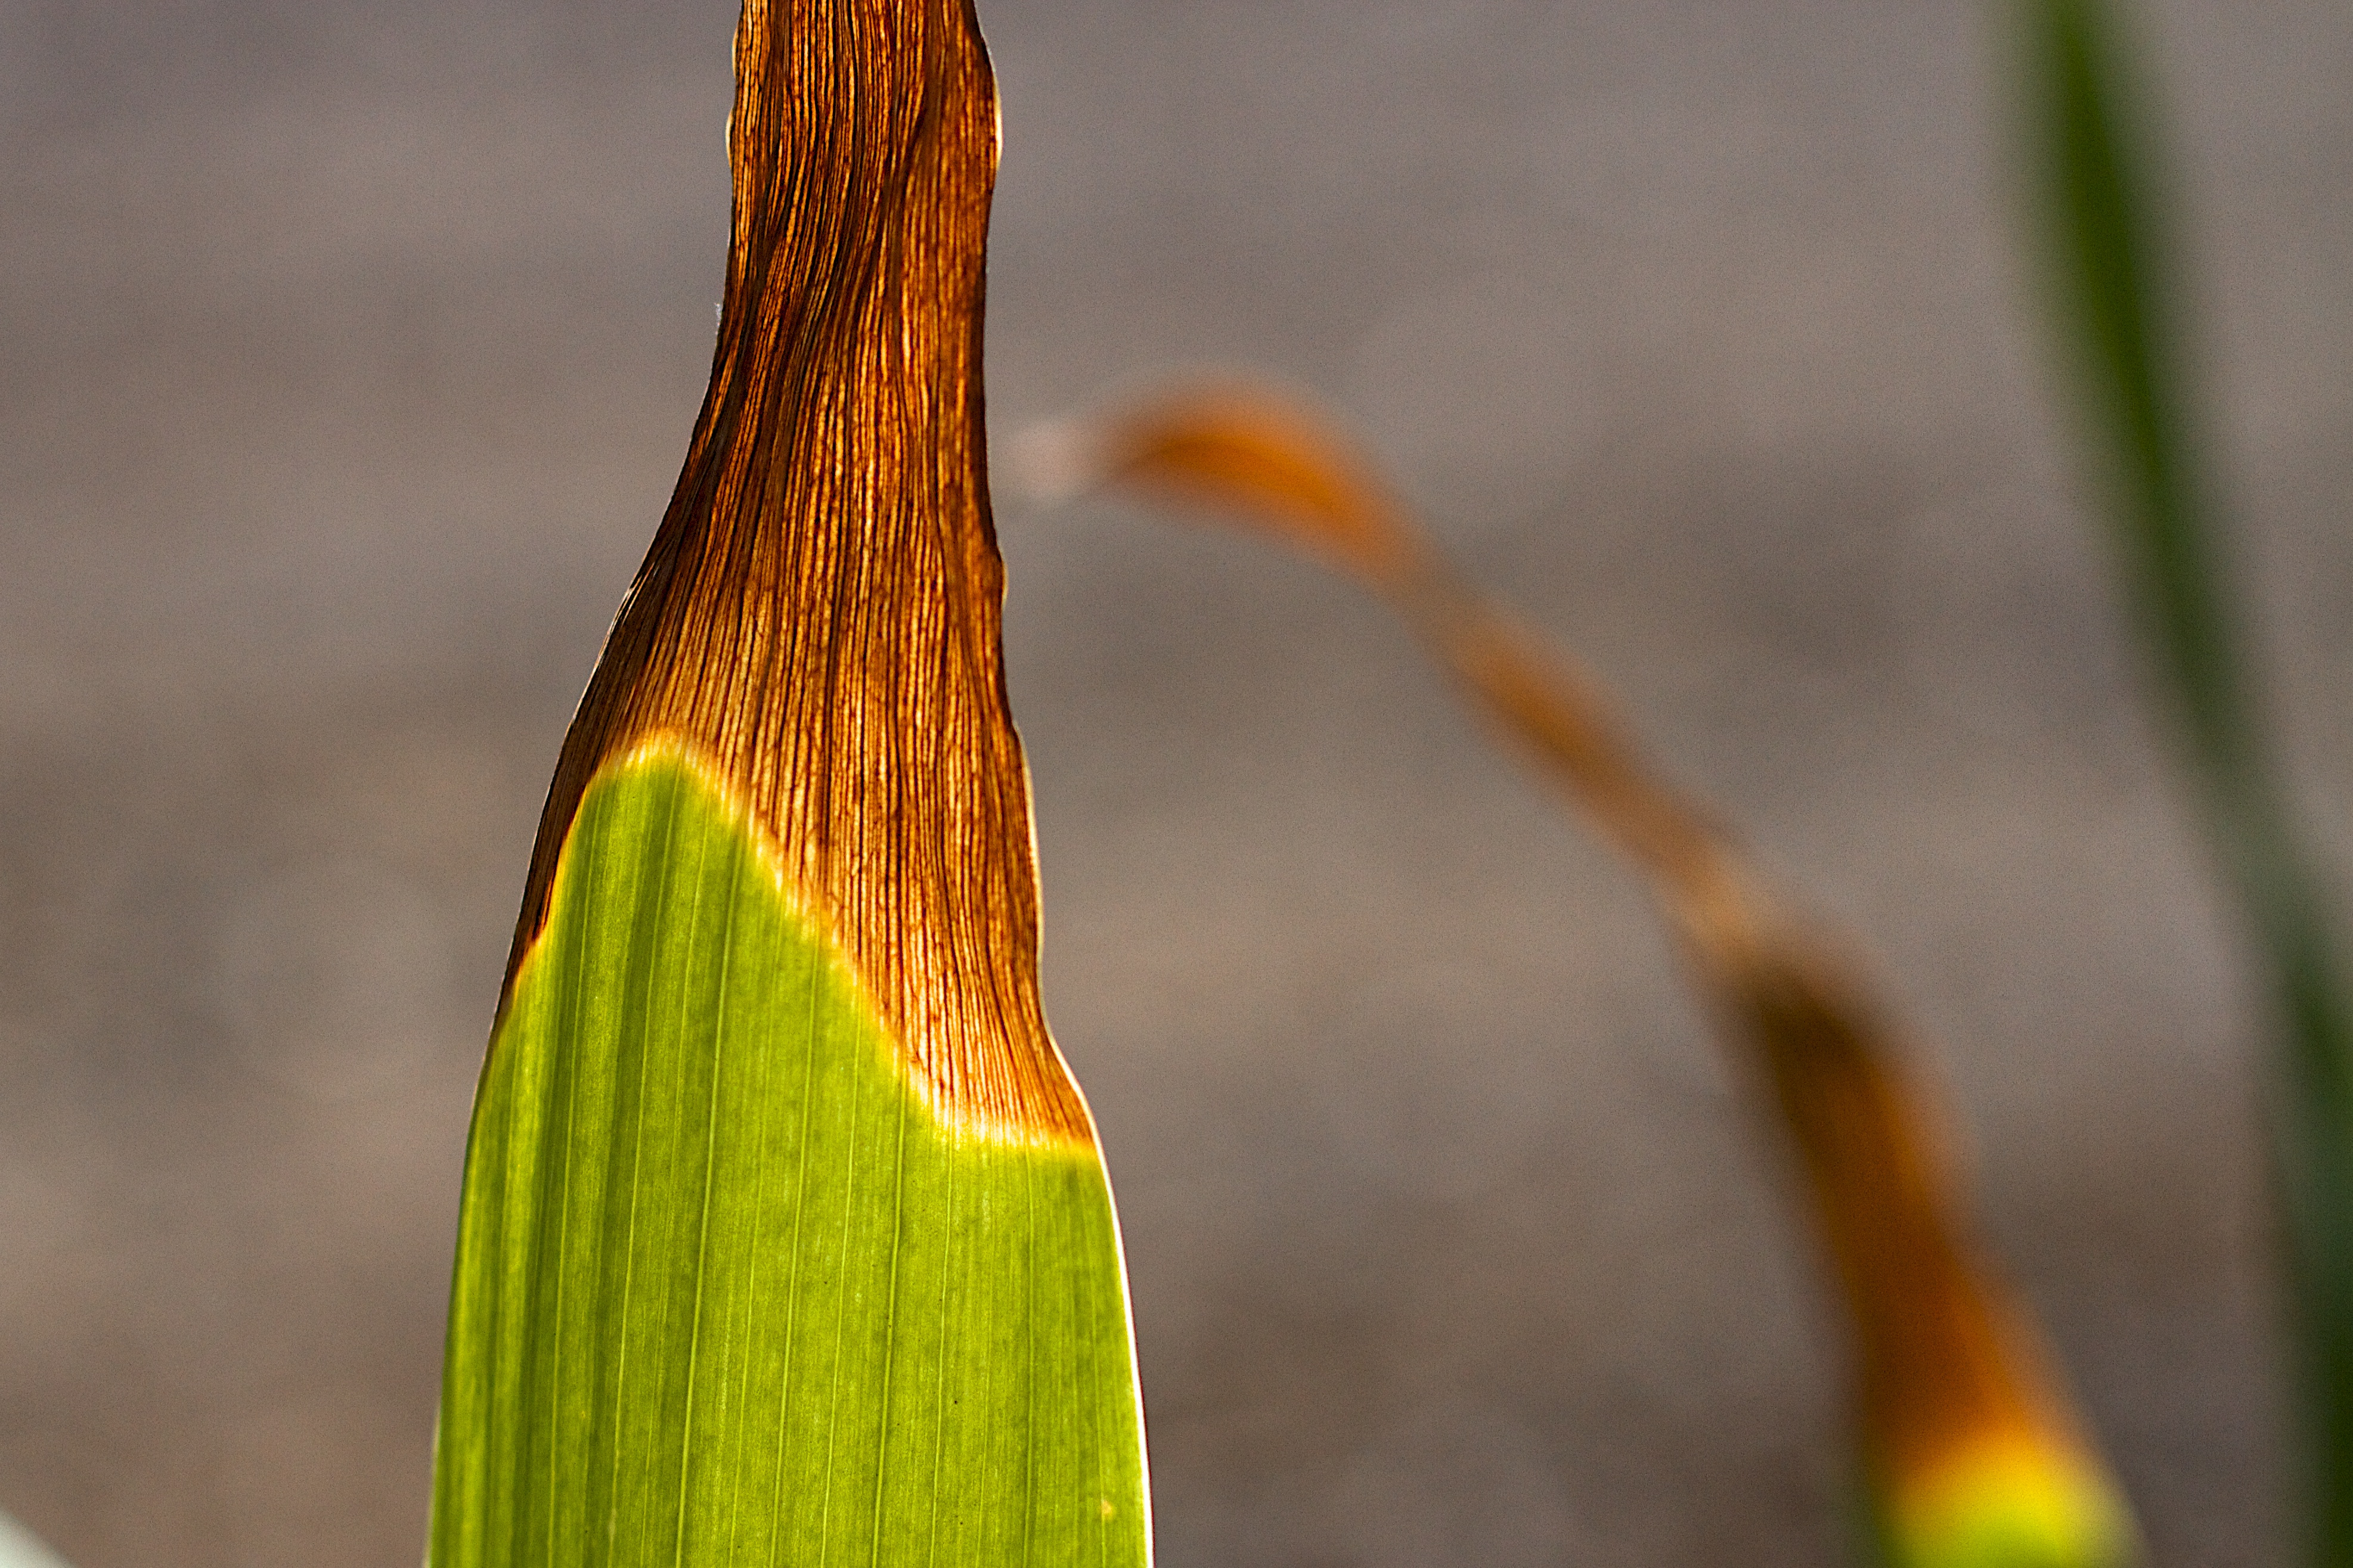
tree, nature, grass, branch, bird, plant, photography, sunlight, leaf, flower, green, crop, autumn, soil, yellow, flora, fauna, close up, bud, 2016366, macro photography, old world flycatcher, grass family, plant stem